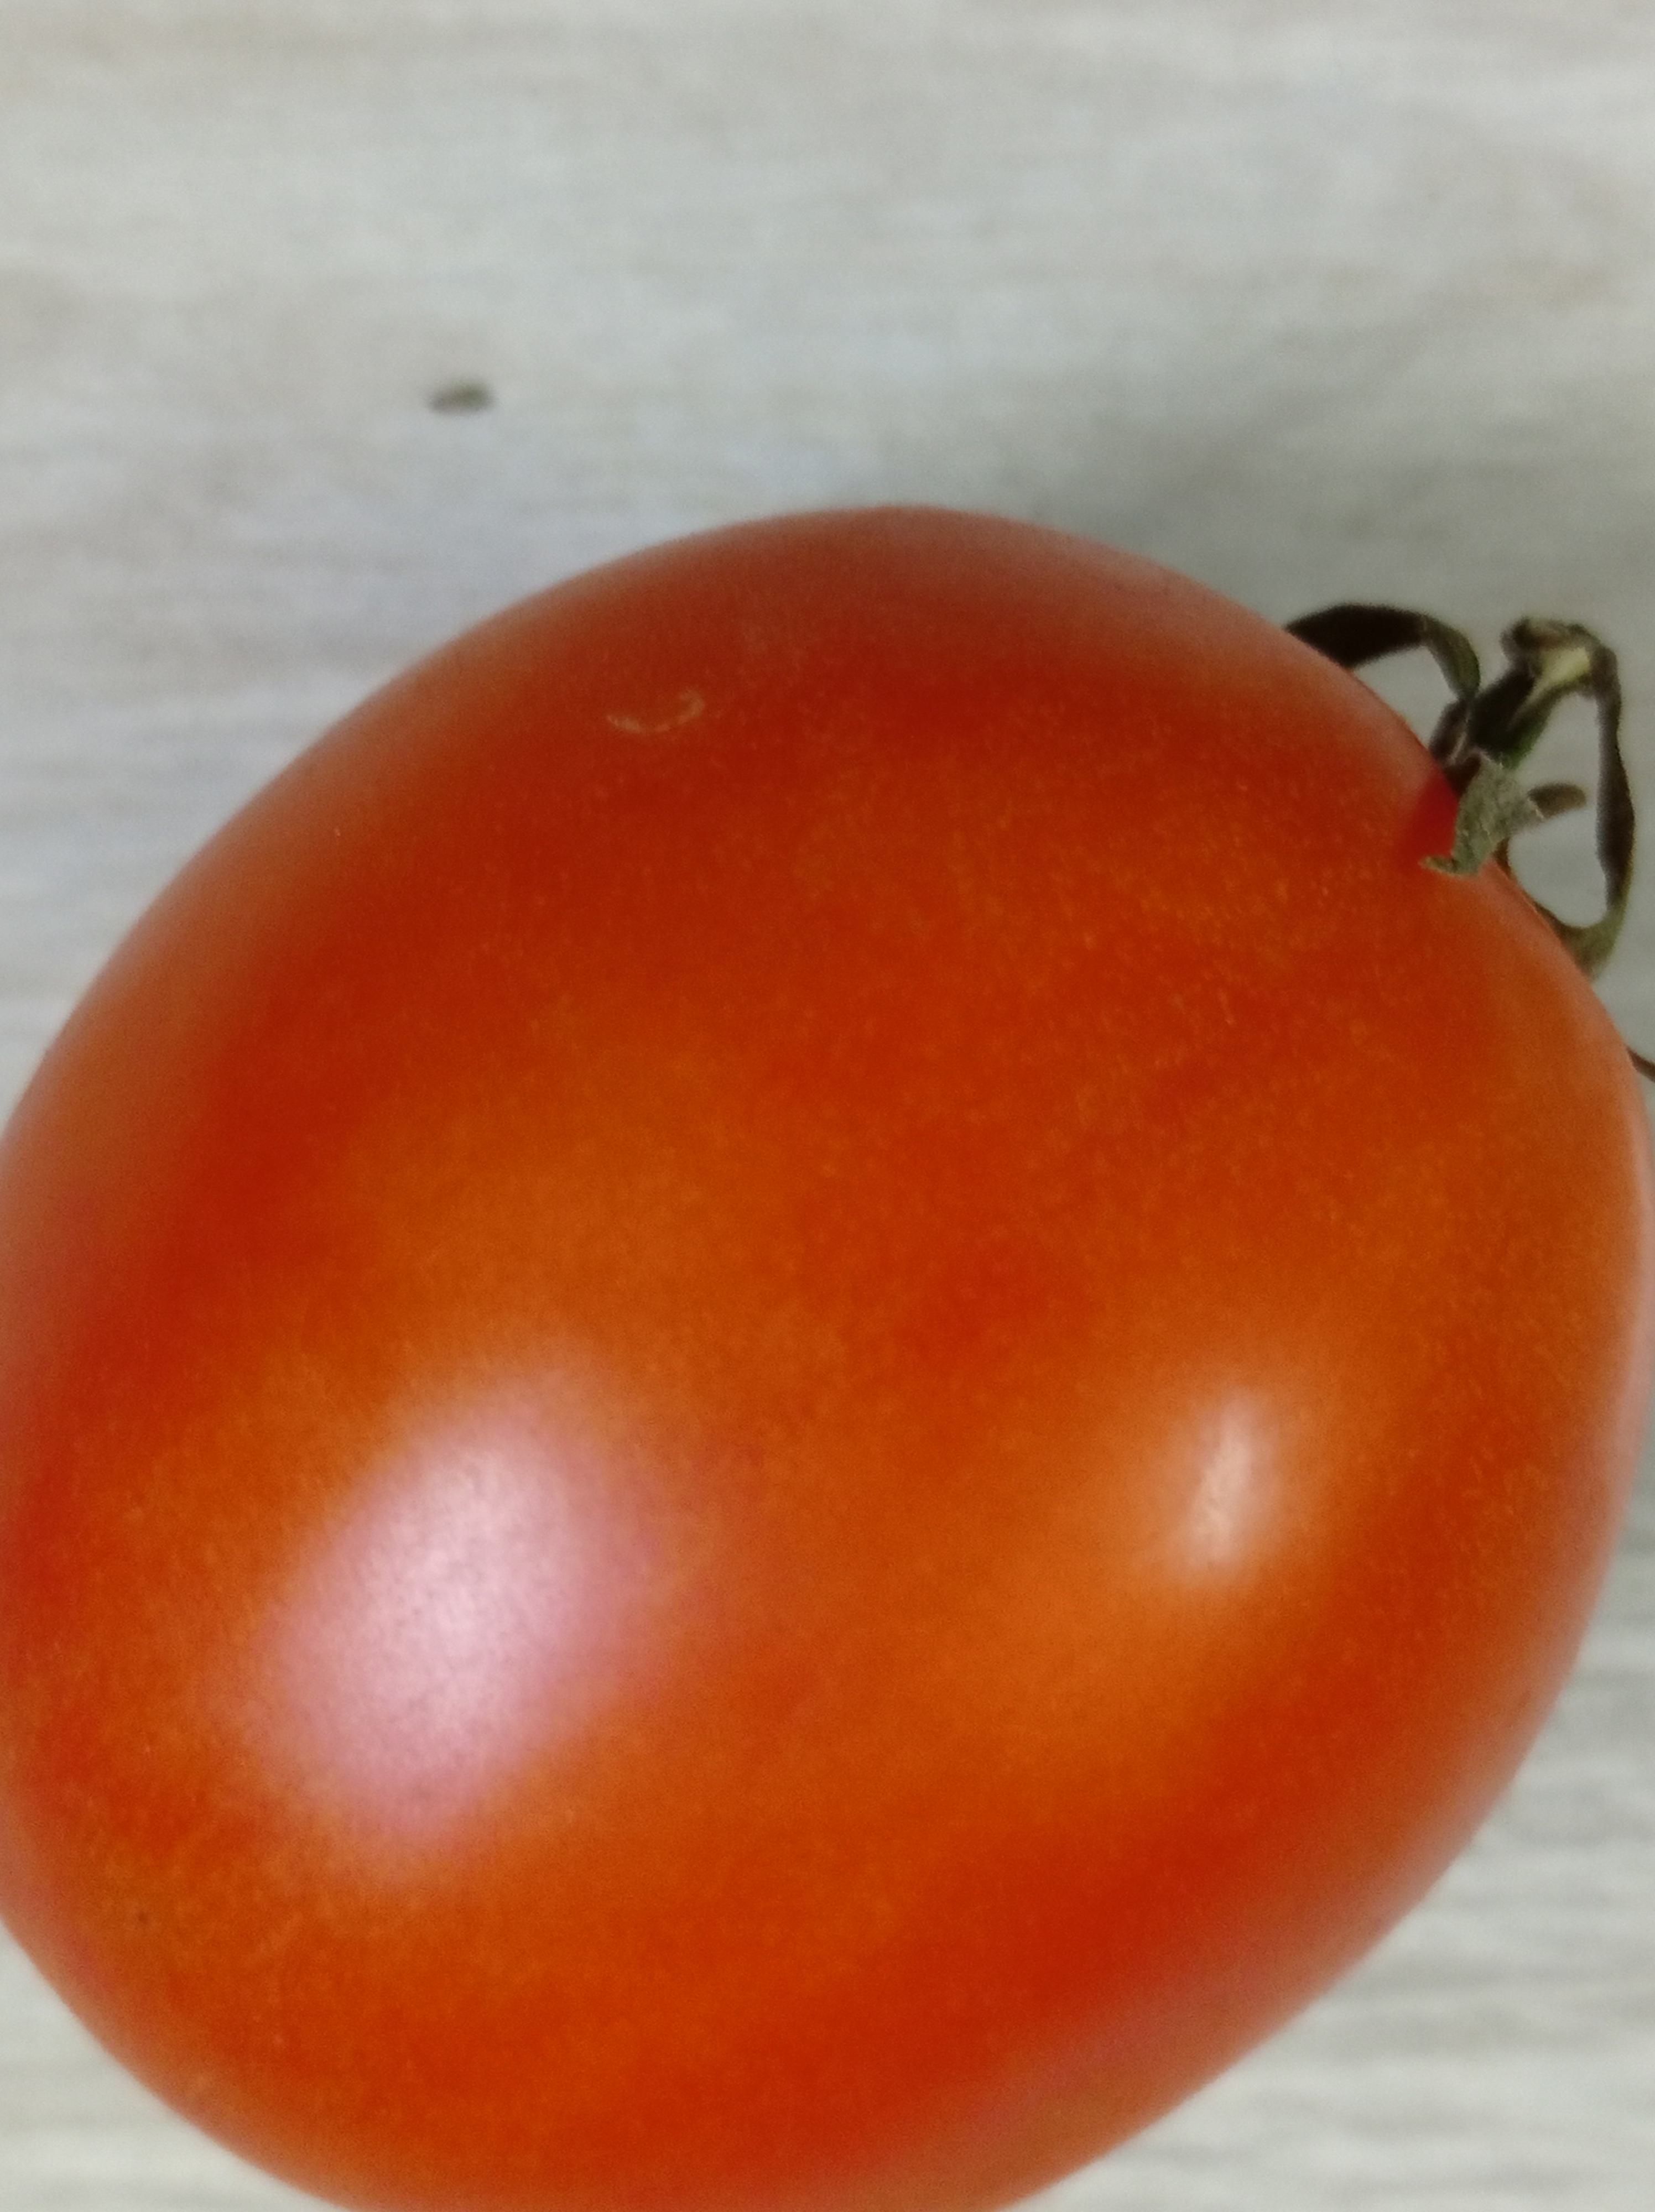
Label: Fresh